Nebula Awards Showcase 2016

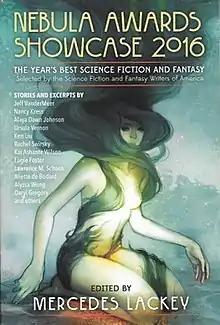
Cover of first edition

Nebula Awards Showcase 2016 is an anthology of science fiction and fantasy short works edited by Mercedes Lackey. It was first published in trade paperback by Pyr in May 2016.